Saints Cyril and Methodius Cathedral

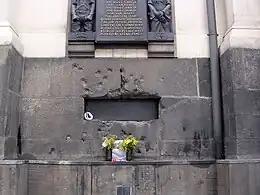
Bullet-scarred window to the crypt

In 1942, during World War II, the cathedral was where a last stand was made by SOE-trained Czech and Slovak agents involved in the assassination of "SS-Obergruppenführer" Reinhard Heydrich. SS-"Brigadeführer" Karl Fischer von Treuenfeld commanded the Waffen-SS forces that stormed the church on 18 June 1942. After a fierce gun battle, two of the Czechoslovaks were killed and the rest committed suicide to avoid capture.